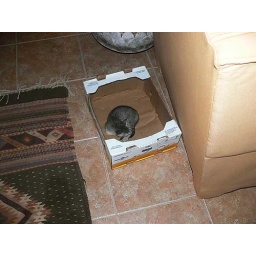
Tita sleeping in a box